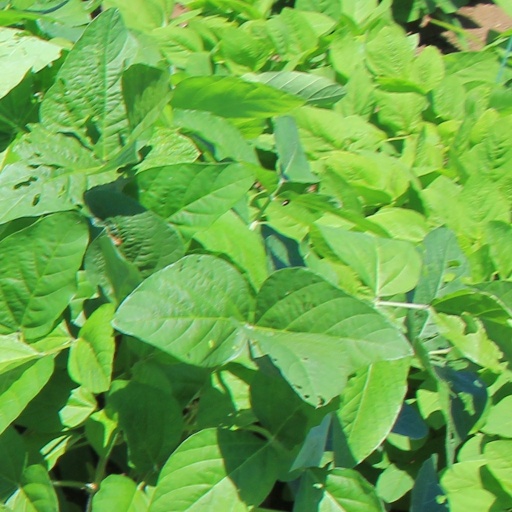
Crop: soybean